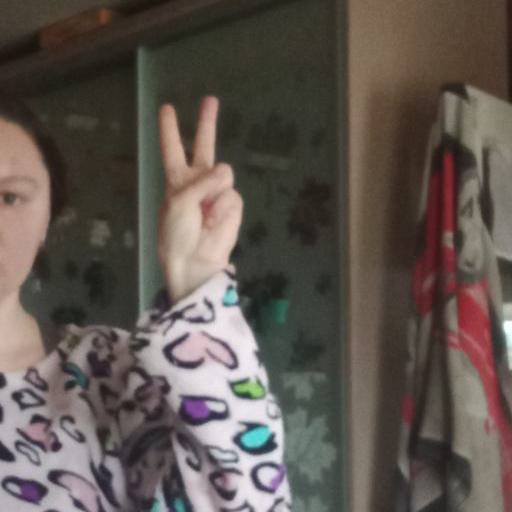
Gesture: peace